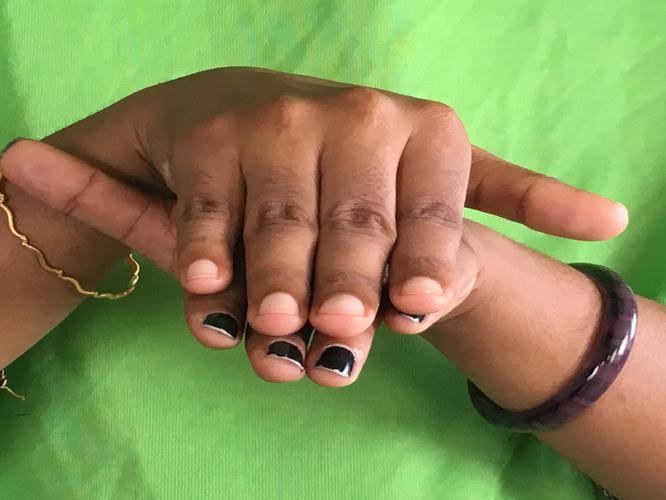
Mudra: Matsya
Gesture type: double_hand